Andy Lally

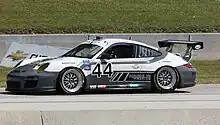
Lally's 2012 Magnus Racing Porsche

After winning Sunoco Rookie of the Year in the Sprint Cup Series, Lally returned to sports car racing for the 2012 season with 30 races planned across three series. He drove in the Grand-Am Road Racing Rolex Sports Car Series for Magnus Racing in the GT class, as well as a partial schedule in the ALMS and full schedule in the Continental Tire Series.